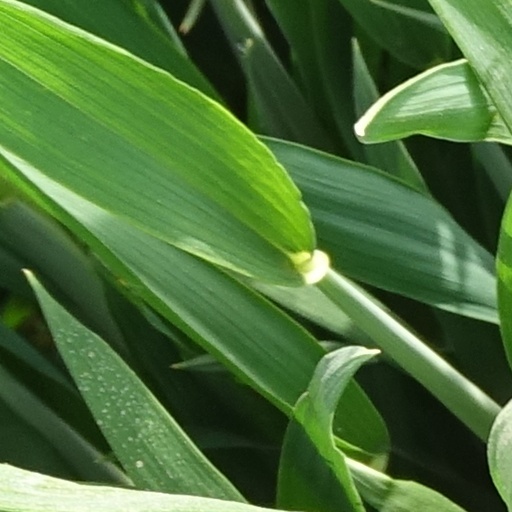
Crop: wheat